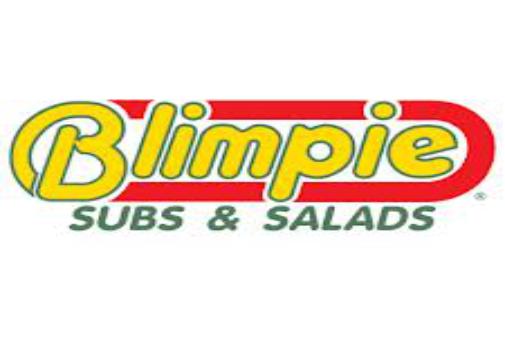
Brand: Blimpie
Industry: Food